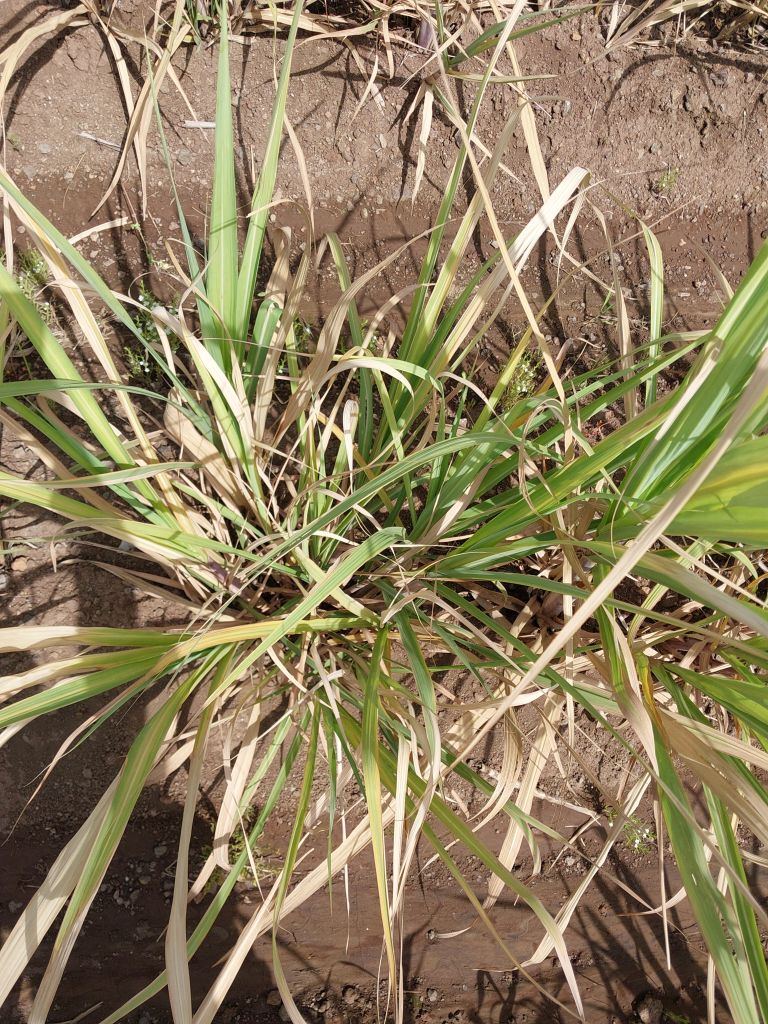
Label: Grassy shoot